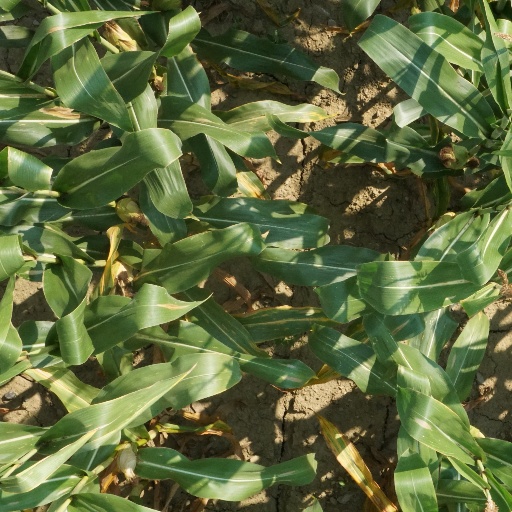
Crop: maize; corn